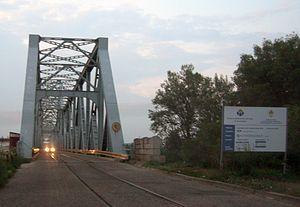
Le pont de Rača est un pont international en treillis, routier et ferroviaire, qui franchit la Save et relie la Serbie et la Bosnie-Herzégovine.